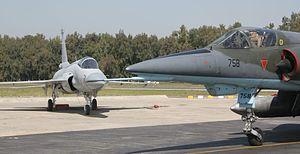
Les forces aériennes pakistanaises sont la composante aérienne des forces armées pakistanaises. Elle emploie quelque 65 000 personnes et exploite près de 2000 avions de combat.